Student Association at UWM

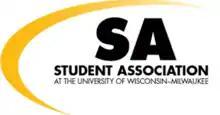
Logo of the Student Association at UWM

The Student Association or SA is the official university recognized governance body for the students of the University of Wisconsin–Milwaukee. The SA is organized in accordance with Wis. Stats. § 36.09(5) to advocate on students' behalf; coordinate policy regarding student life, services, and interests at the University of Wisconsin–Milwaukee; and allocate a portion of Segregated University Fees. (SA Const. Article XII).